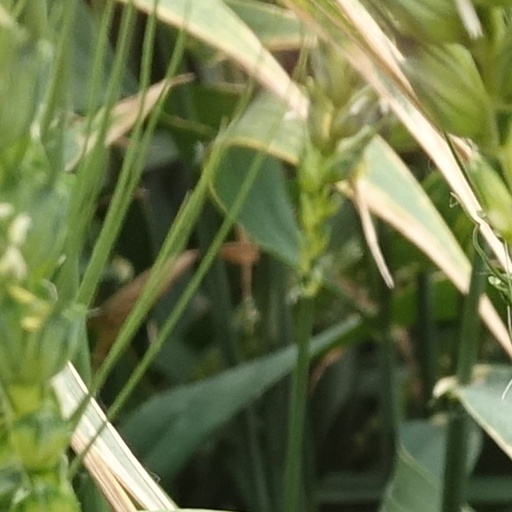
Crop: wheat